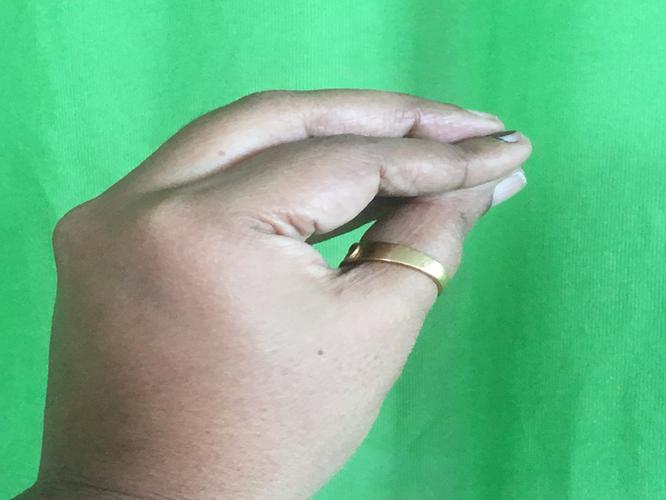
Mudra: Mukulam
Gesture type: single_hand